Salome (software)

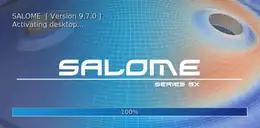
SALOME splash screen

The development of SALOME started around the year 2000 by a 9-sided partnership, including EDF, CEA and Open Cascade. The SALOME acronym means "Numerical Simulation by Computing Architecture in Open Source and with Evolving Methodology" (in French, « Simulation numérique par Architecture Logicielle en Open source et à Méthodologie d'Évolution »). Since 2020, the partnership focuses on industrial applications in the energy domain and is formed by EDF and CEA.